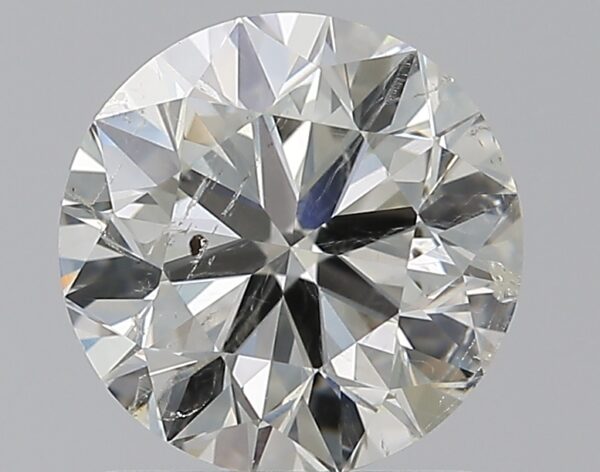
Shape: round
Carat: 1.21
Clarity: SI2
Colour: I
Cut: EX
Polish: EX
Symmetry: EX
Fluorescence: VSL
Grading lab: IGI
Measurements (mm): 6.74 x 6.7 x 4.22